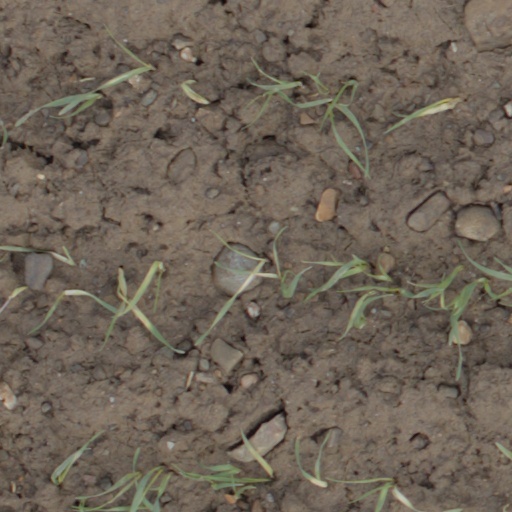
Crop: wheat